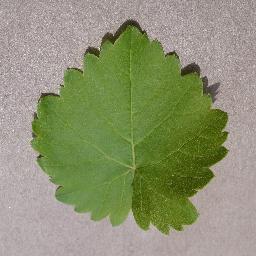
Label: Grape___healthy